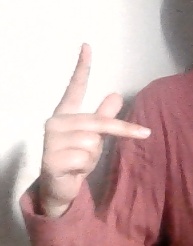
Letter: dha